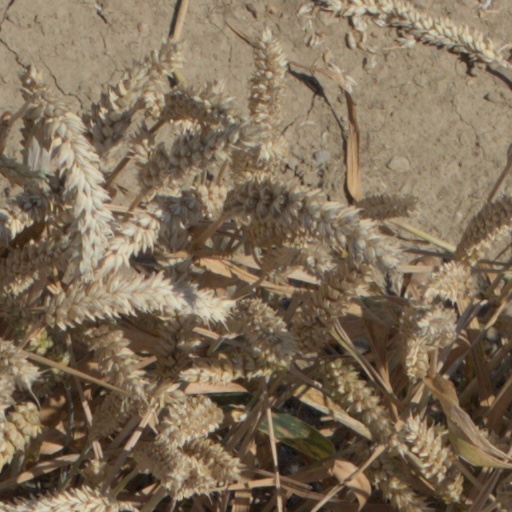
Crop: wheat